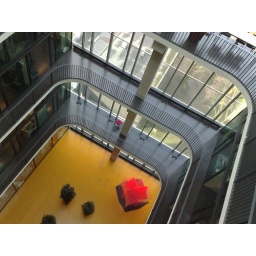
Een dag-excursie, georganiseerd door Cheops, in het (uiteindelijk niet zo) zonnige zuiden van Nederland: Eindhoven!